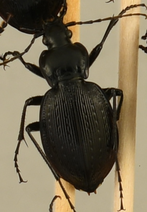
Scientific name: Carabus goryi
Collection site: Mountain Lake Biological Station Site (MLBS), plot MLBS_001